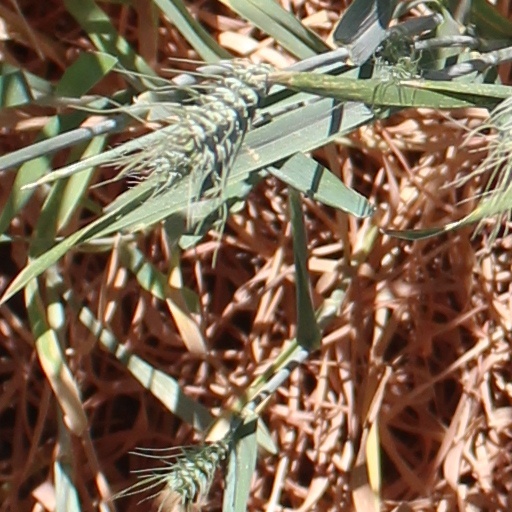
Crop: wheat